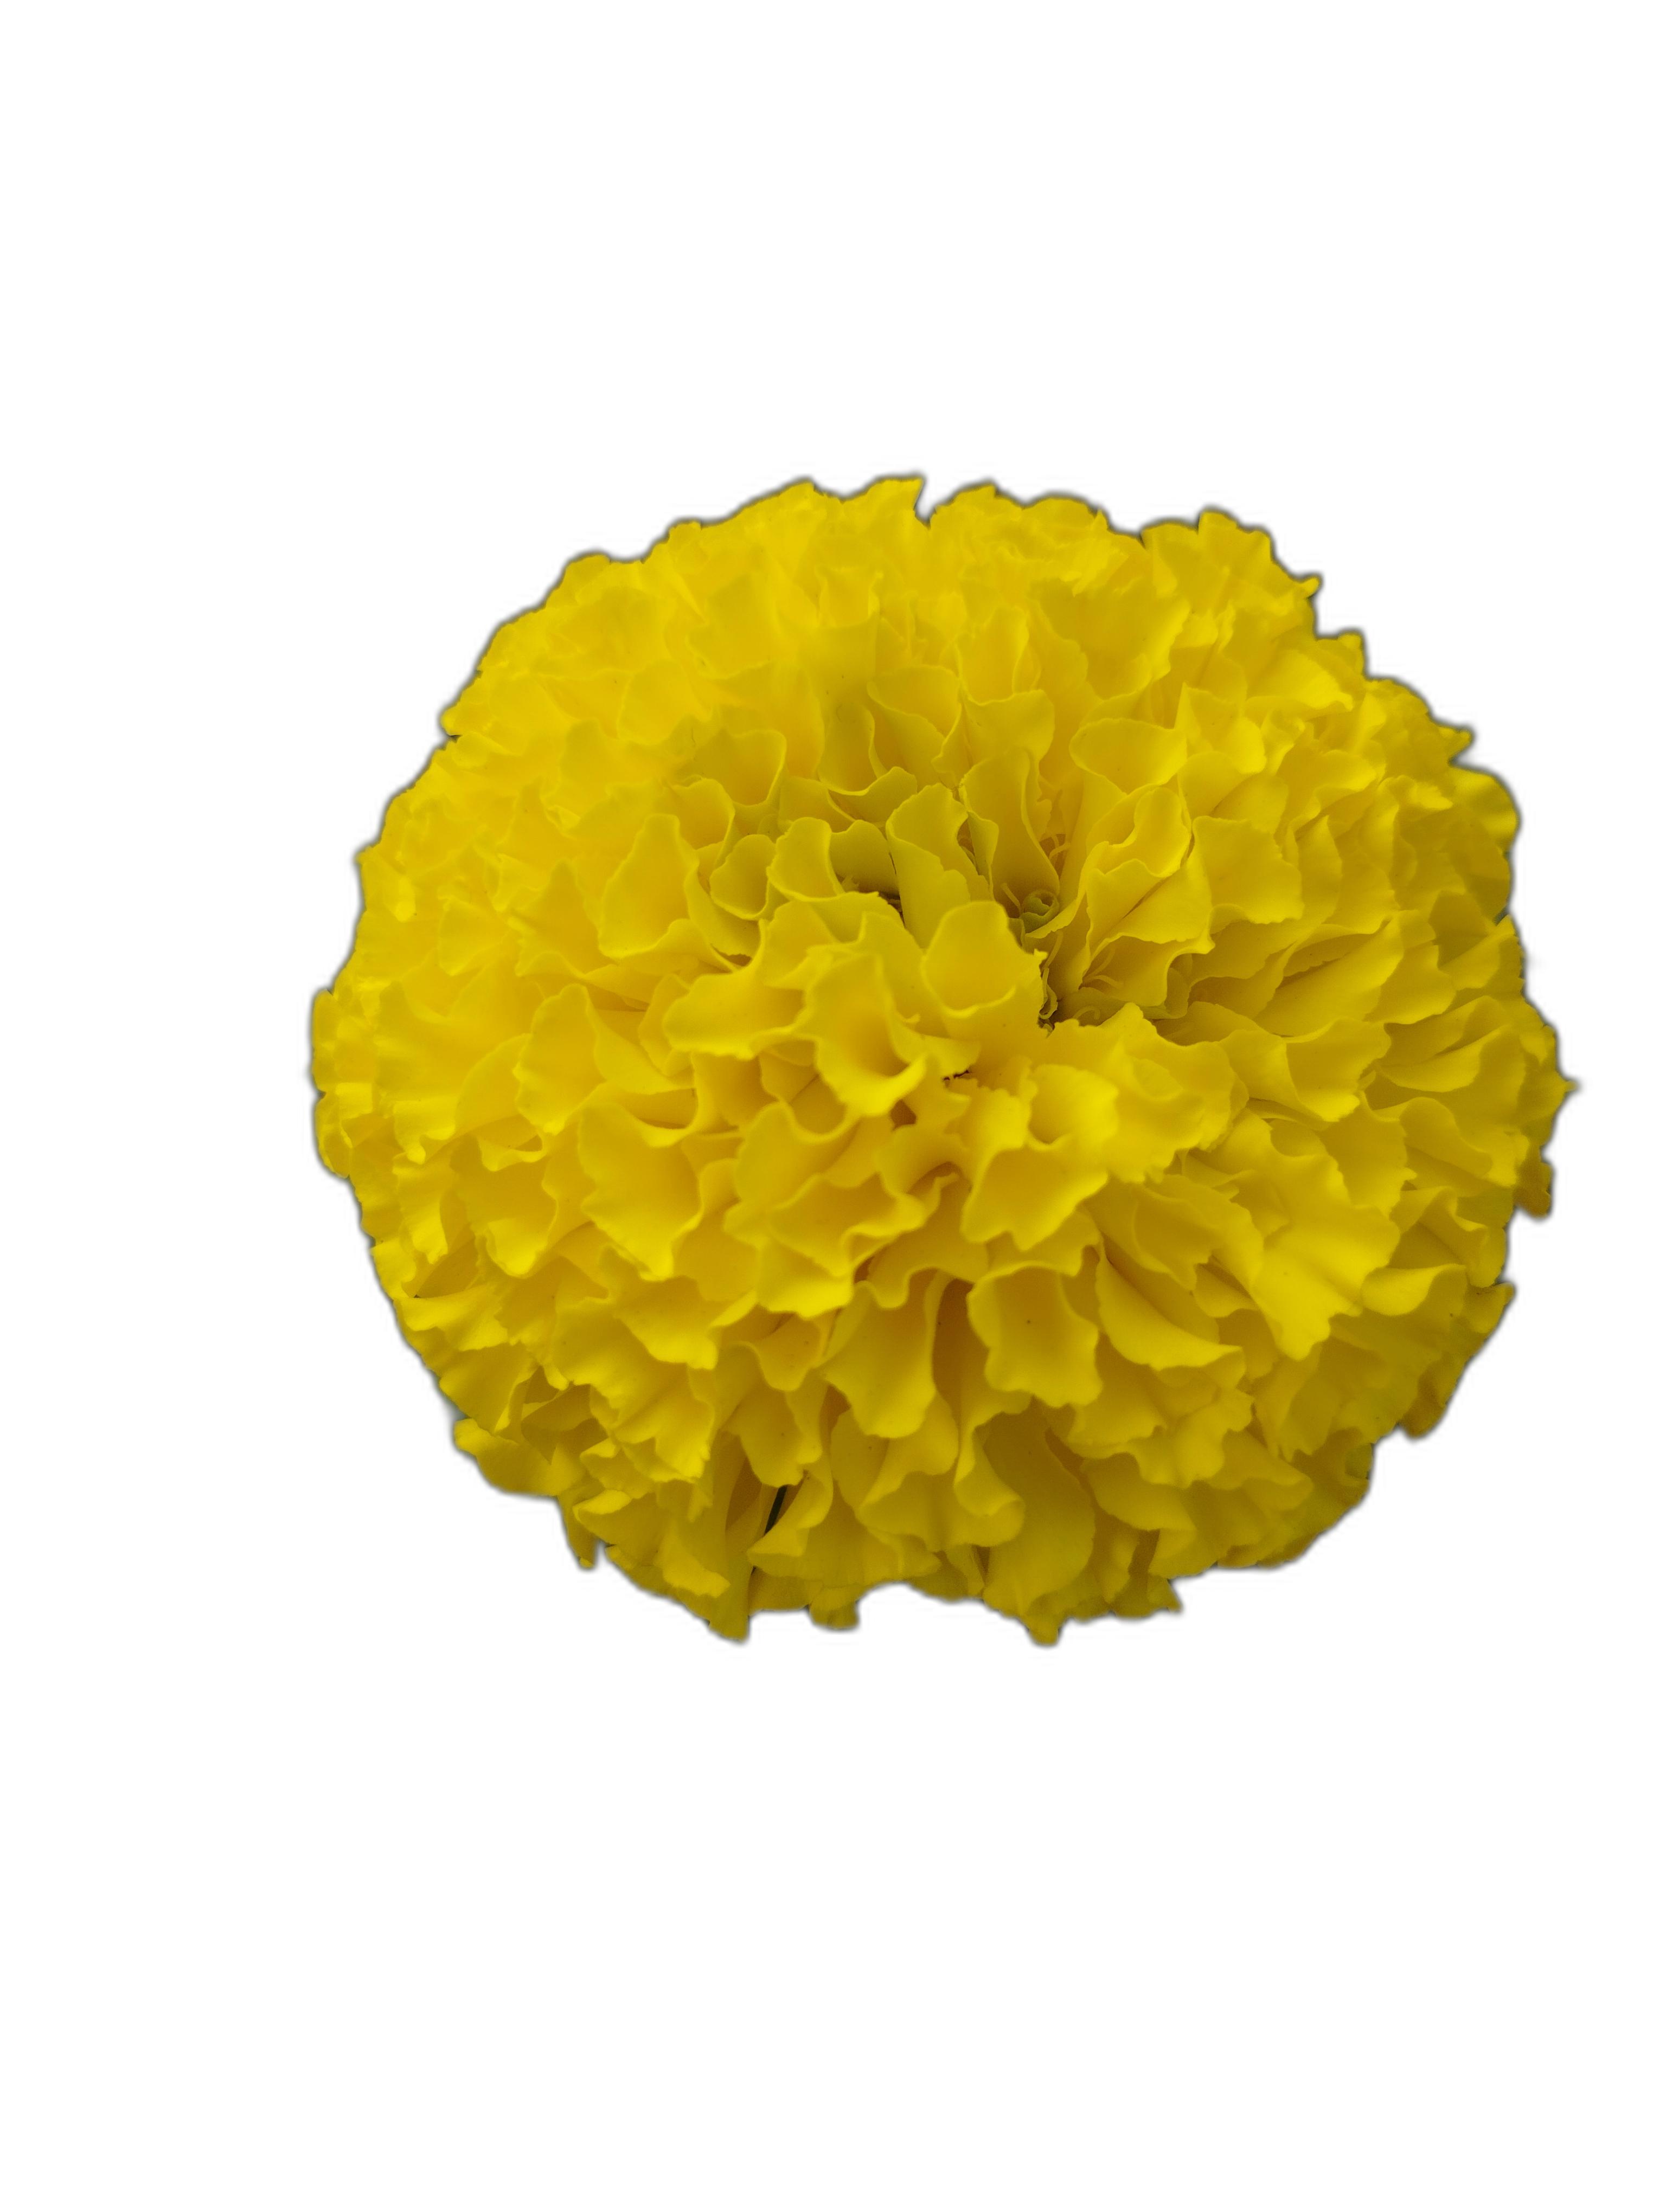
Label: Marigold